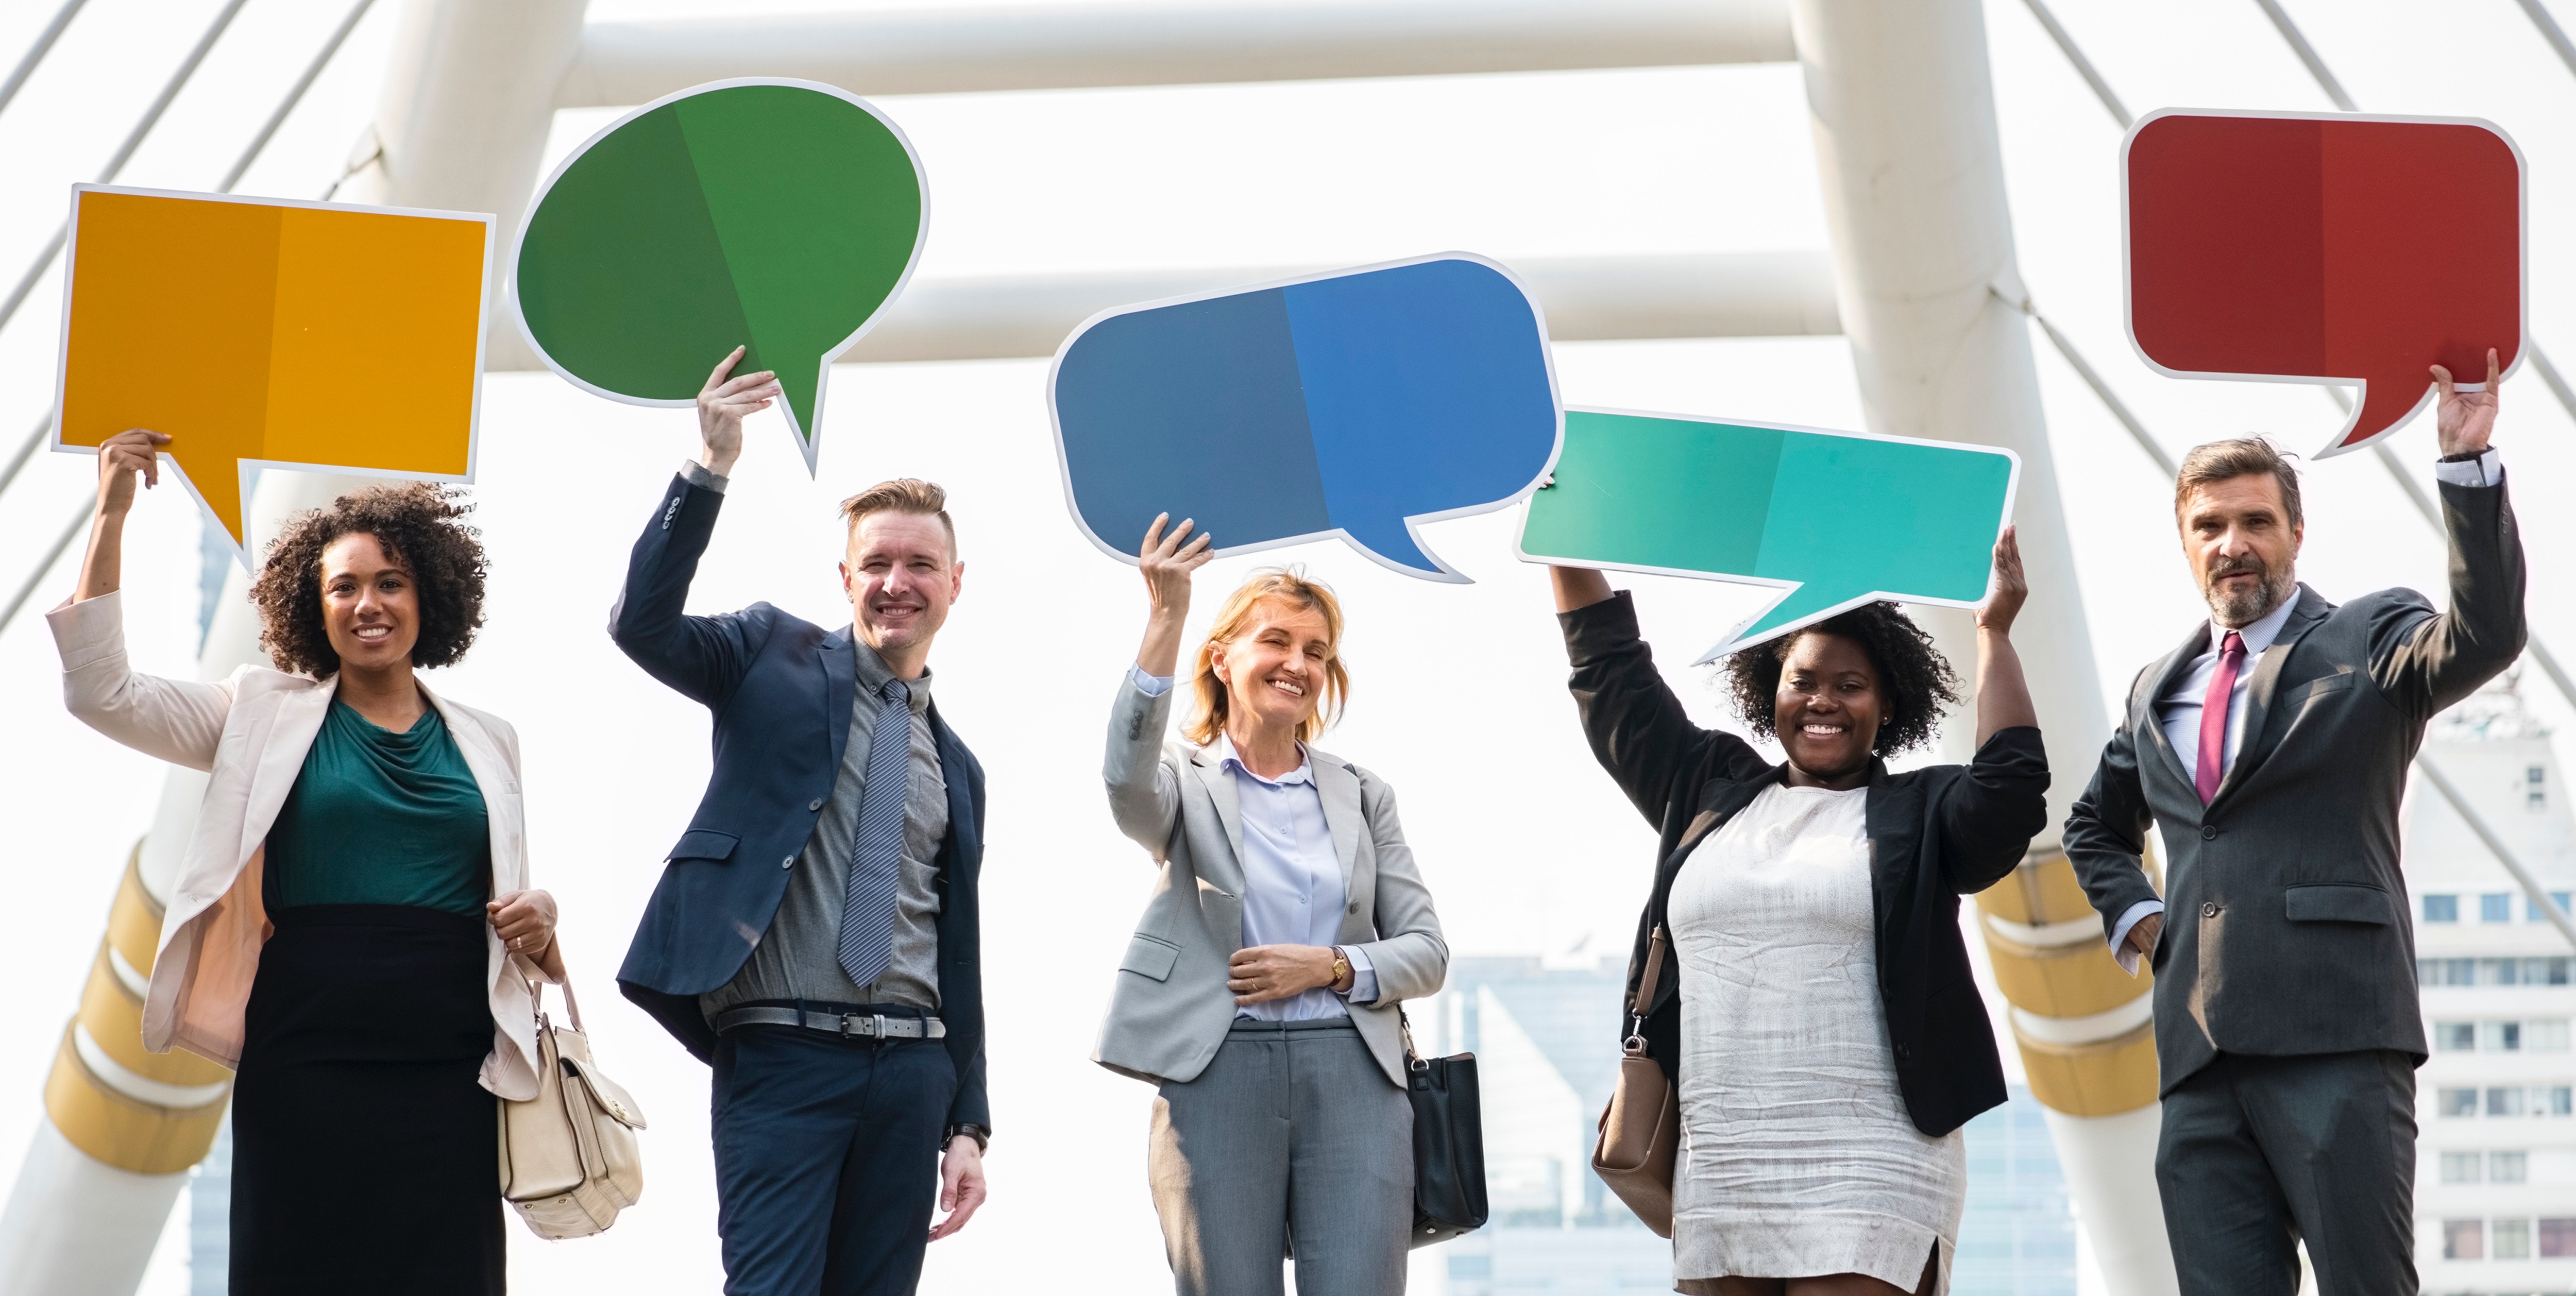
people, social group, job, community, youth, team, collaboration, event, design, fun, employment, white collar worker, businessperson, gesture, stock photography, business, management, conversation, company